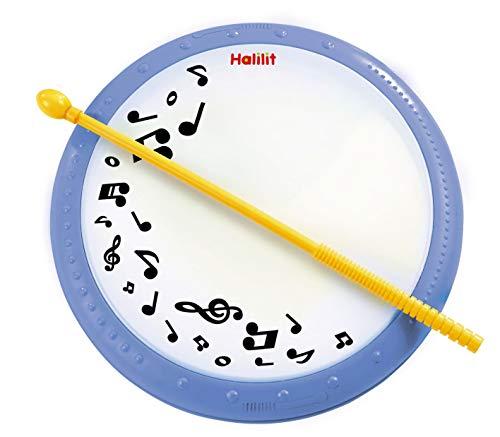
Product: Edushape Hand Drum Musical Toy, Multicolor
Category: Toys & Games | Learning & Education | Musical Instruments | Drums & Percussion
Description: Colors may vary; Contains 1 drum and 1 drumstick; Recommended for ages 24 months and up; product is made with BPA and phthalate free plastic.
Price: $12.49